Slavic fantasy

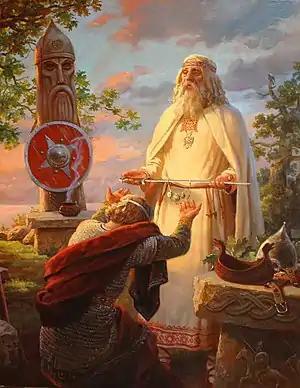
"Warrior's blessing" by Andrey Shishkin

Slavic fantasy is a sub-genre of contemporary art (fantasy literature, cinema, video games, visual arts) that developed in the late 1990s and early 2000s. Slavic fantasy is distinguished by the incorporation of Slavic folklore, legends, bylinas, and myths into the general canons of fantasy literature. However, its genre boundaries remain indistinct.